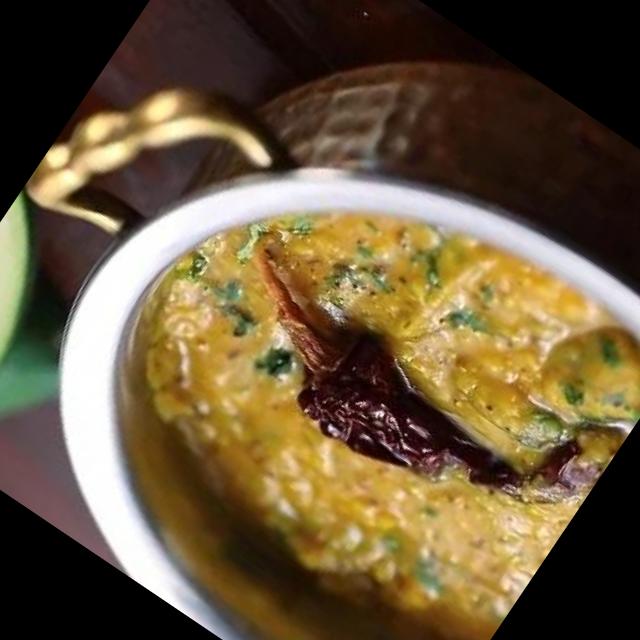
Dish: dal_makhani